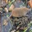
Label: mouse